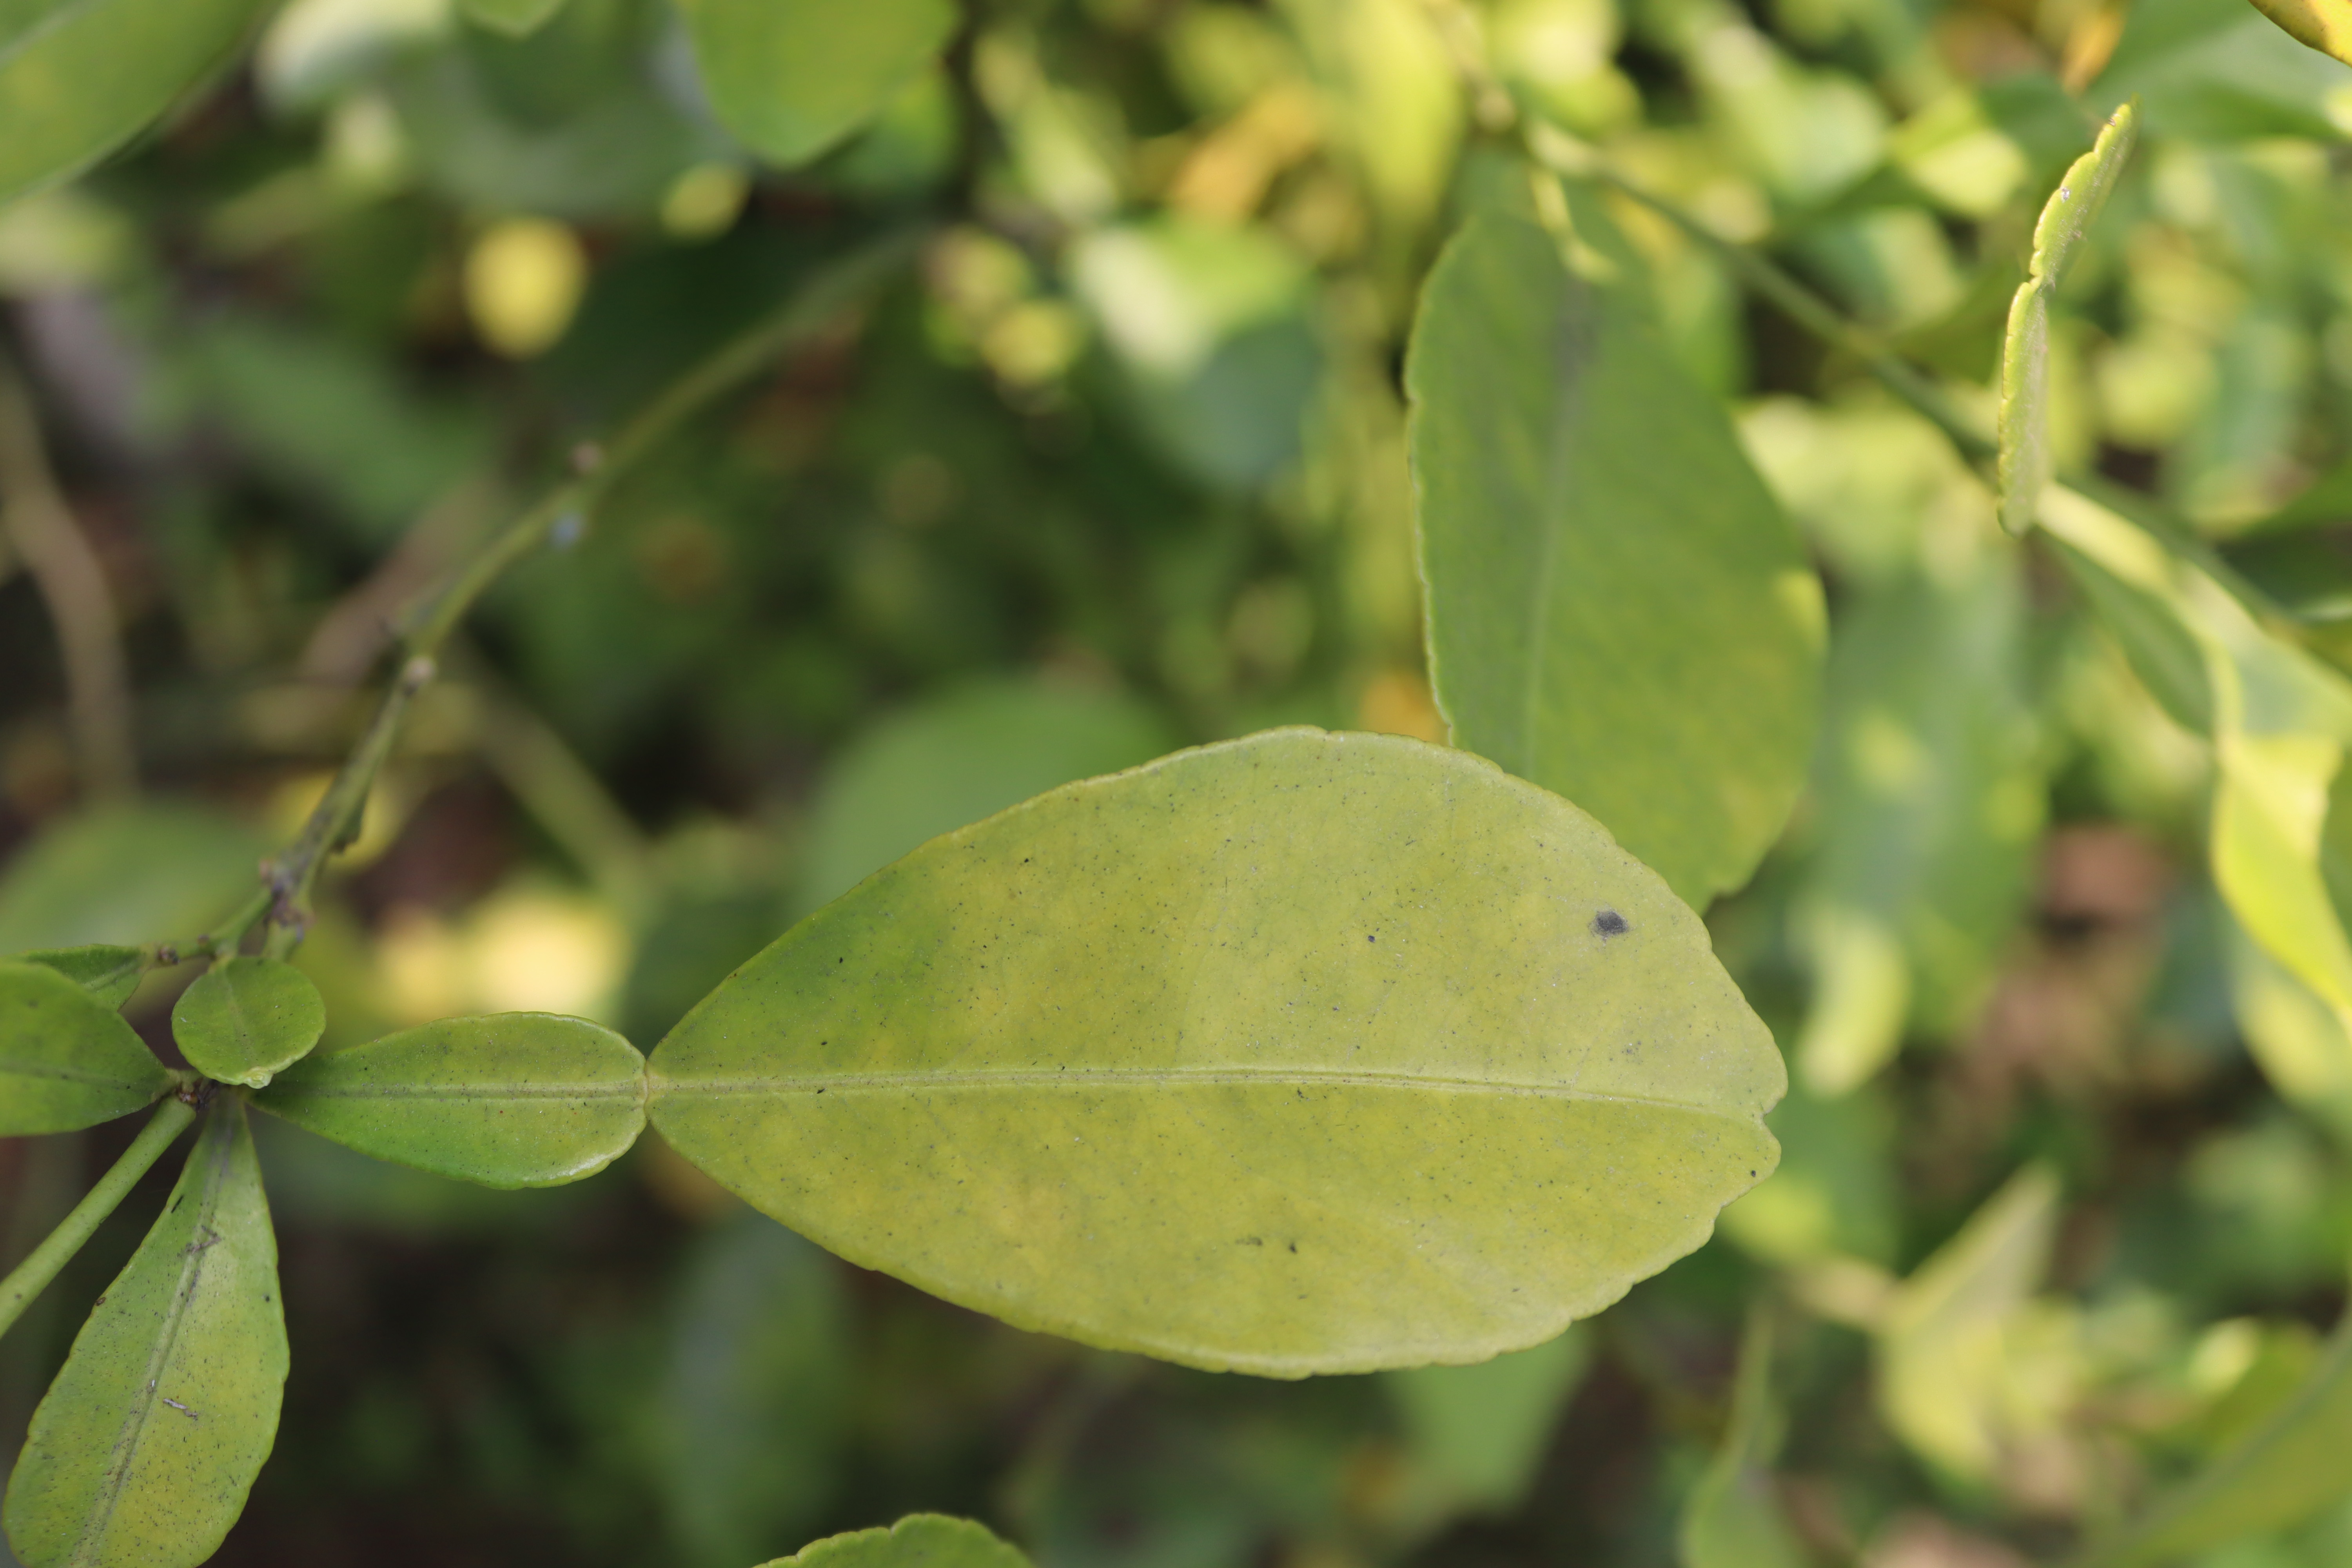
Mandarin leaf variety: Nagpuri